From the Sky Down

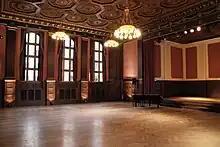
A ballroom with hardwood floors, and a ceiling decorated with chandeliers and octagon-shaped tiles. The wall on the left is decorated with dark wood panels, red walls, and windows. On the right is a small stage with a piano.

While U2 were on the South American leg of their U2 360° Tour in March–April 2011, Guggenheim requested complete access to the band's archives in Dublin. To his surprise, they complied. While researching footage, the director was impressed by an unused "Rattle and Hum" video that he found, describing it as "rare and beautiful". Some of the footage included scenes of Bono throwing a tantrum in a dressing room and the band performing in a blues club. Guggenheim conducted the audio interviews with the band members that comprise much of the film while they were in Santiago, Chile. After their touring obligations in South America ended, the band met Guggenheim in Berlin for two days in May "to go back to the scene of the crime". They were filmed at Hansa Studios performing songs from the album and speaking to Guggenheim in lengthy individual interviews. Additionally, the group were filmed touring Berlin and driving a Trabant, an automobile that previously appeared in the album artwork for "Achtung Baby" and was incorporated into the lighting system of the Zoo TV Tour.